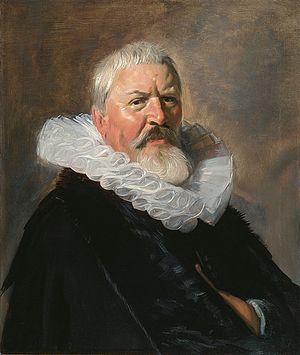
Cette page établit une liste des peintures de Frans Hals. Son œuvre est composée uniquement de portraits de personnes de Haarlem ou ses environs.